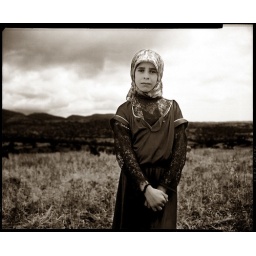
berber shepherd girl in the atlas mountains